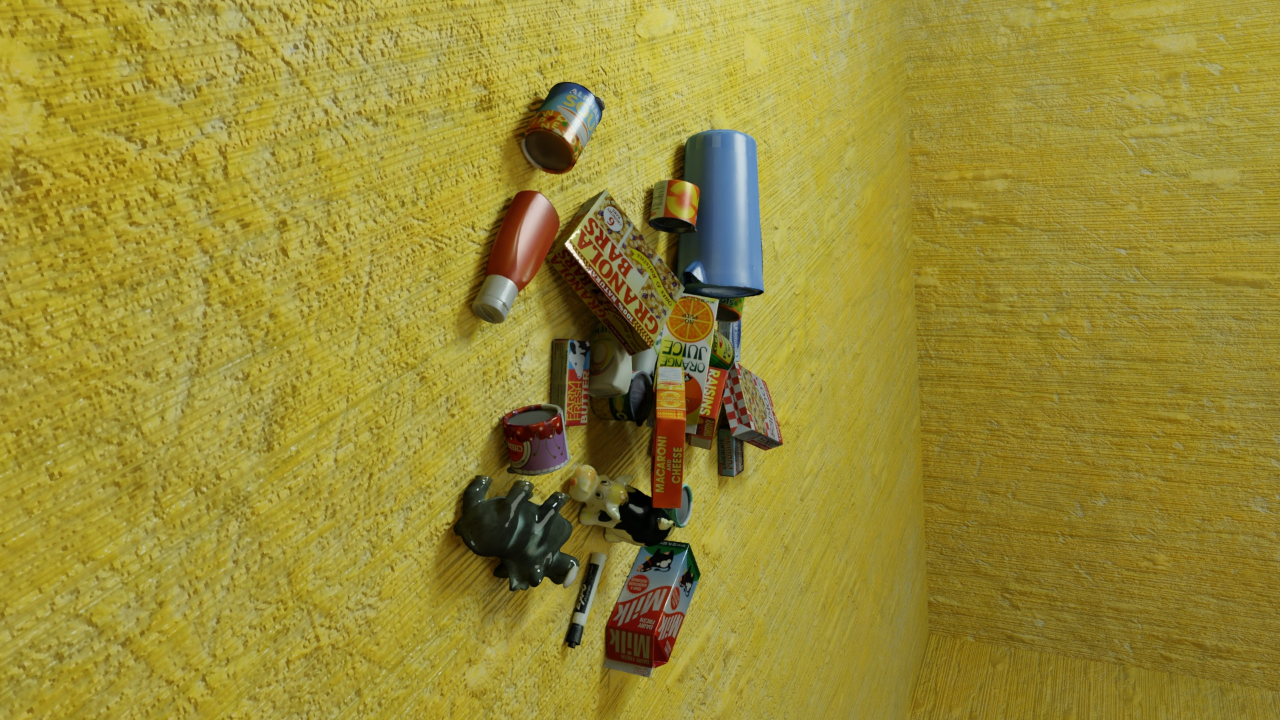
Question:
What are the five normalized (x, y) points between 0 and 1 in the image that outline the grasp plane for the can of peas and carrots with the vibrant green polka dot label? Your answer should be as Grasp center: [], Left finger base: [], Right finger base: [], Left finger tip: [], Right finger tip: [].
Answer: Grasp center: [0.579688, 0.441667], Left finger base: [0.571875, 0.423611], Right finger base: [0.5875, 0.458333], Left finger tip: [0.55, 0.404167], Right finger tip: [0.566406, 0.438889]